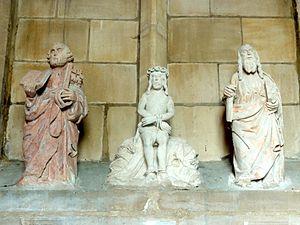
Statuettes de saint Pierre, Christ de pitié et saint Paul.
L'église Saint-Nicolas est une église catholique paroissiale située à Guiry-en-Vexin, en France. Elle aurait été élevée sur les fondations d'une précédente église du XIIIᵉ siècle. Son plan est en forme de croix, sans bas-côtés. Le clocher domine la façade et occupe une partie de la première travée de la nef. C'est le contraire d'un chef-d'œuvre. Avec le portail occidental et les deux premières travées de la nef, il date d'autour de 1557, et affiche le style de la Renaissance. Le reste du vaisseau central et le croisillon sud datent de la première moitié du XVIᵉ siècle, et sont de style gothique flamboyant. On y trouve les fenêtres aux réseaux les plus élaborés du Vexin français. Le croisillon nord est la partie plus ancienne de l'église. Il remonte au XIVᵉ siècle et ses fenêtres sont de style rayonnant tardif, mais la voûte est également flamboyante, et subdivisée en trois fois trois voûtains. Ceci vient du plan particulier du transept, qui comporte des piliers libres au nord et au sud de la croisée, et deux voûtes pour la croisée et le croisillon sud. Cette spécificité fait en grande partie l'intérêt de l'église, qui a été classée monument historique par arrêté du 25 août 1942.